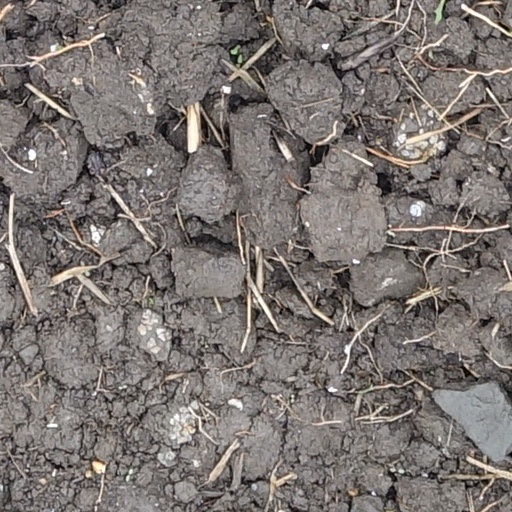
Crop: wheat